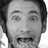
Emotion: surprise